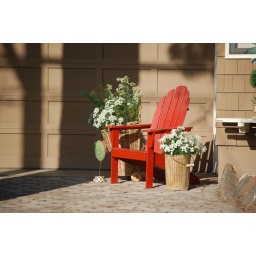
red chair and shadows in carmel